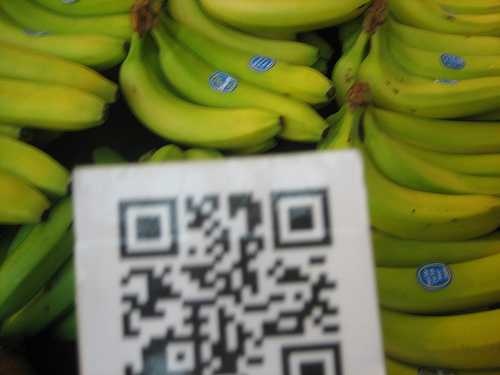
Label: Banana